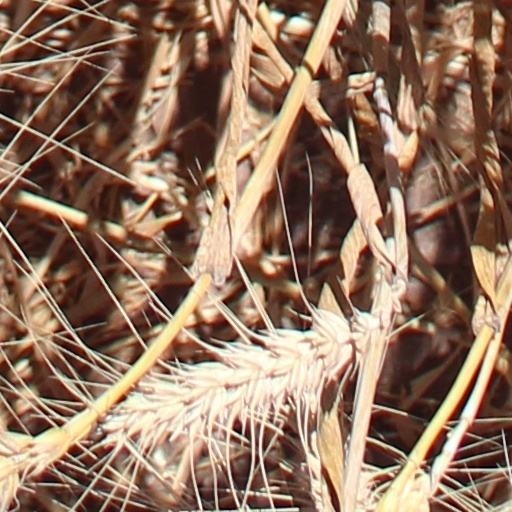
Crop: wheat